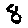
Label: 8